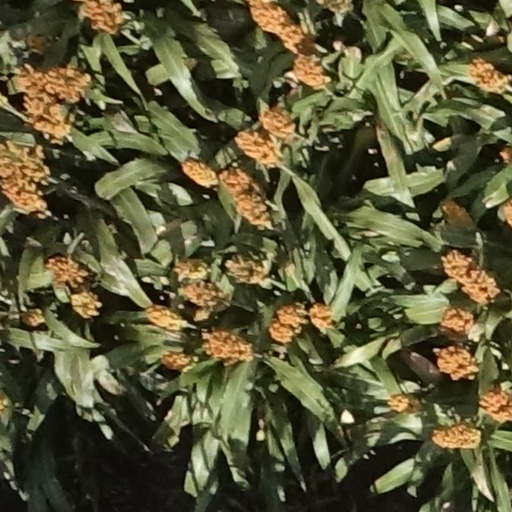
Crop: sorghum